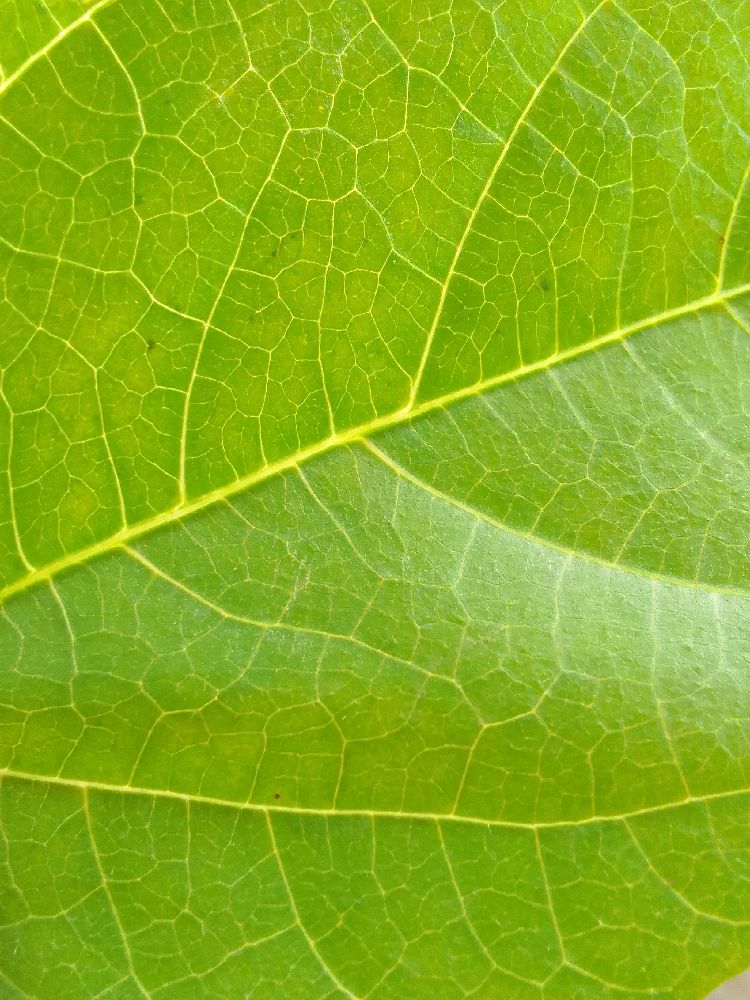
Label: healthy